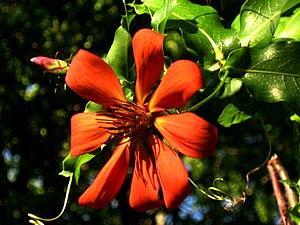
La province de Neuquén est une province d'Argentine, qui se trouve à l'extrémité nord-ouest de la Patagonie argentine. Avec une superficie de 94 378 km², elle est la plus petite province des régions australes du pays. Sa géographie s'abîme sur l'imposante Cordillère des Andes.
Mutisia est un genre de la famille des Asteraceae.
Les Astéracées sont une grande famille botanique de plantes dicotylédones, appelées aussi Composées ou, plus rarement des Composacées. En effet, ce que l'on prend à première vue pour des « fleurs » chez ces plantes est en réalité composé de fleurs minuscules, réunies en inflorescences appelées capitules.